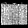
Label: Bag